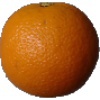
Label: Orange 1